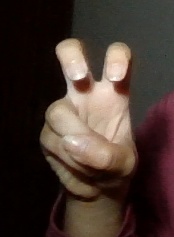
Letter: toot